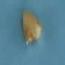
Maize quality: Bad